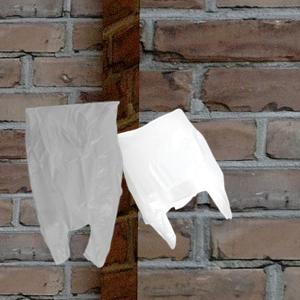
Label: plasticbags